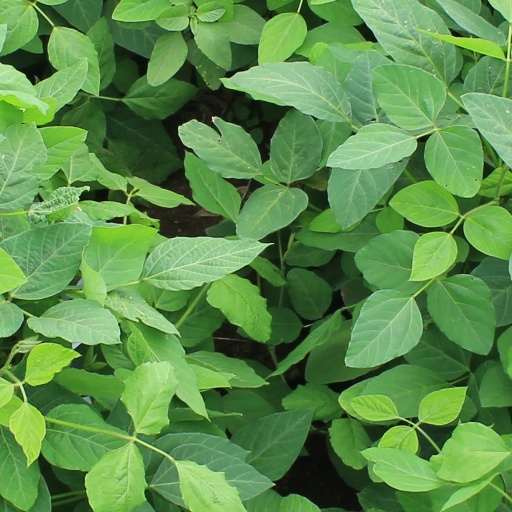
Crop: soybean